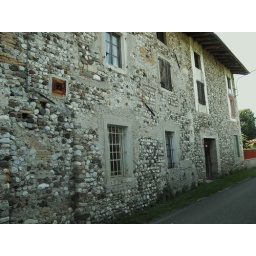
river stones house in Dignano